Jhelum District

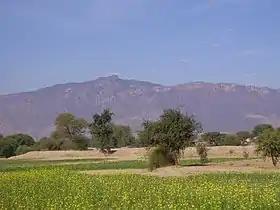
Tilla Jogian

Tilla Jogian is the highest peak in the Eastern Salt Range. At 975 meters (3200 ft) above sea level, it is about 25 km to the west of Jhelum City and 10 km west of the model village of Khukha. The view from the top of Tilla is highly rewarding. Rohtas Fort is located to the east of Tilla Jogian at a distance of about 7 km from Dina, a rapidly expanding town on the Grand Trunk Road.